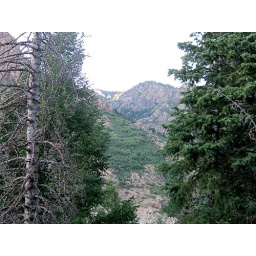
That golden spot on the mountain in the middle is a sunbeam.